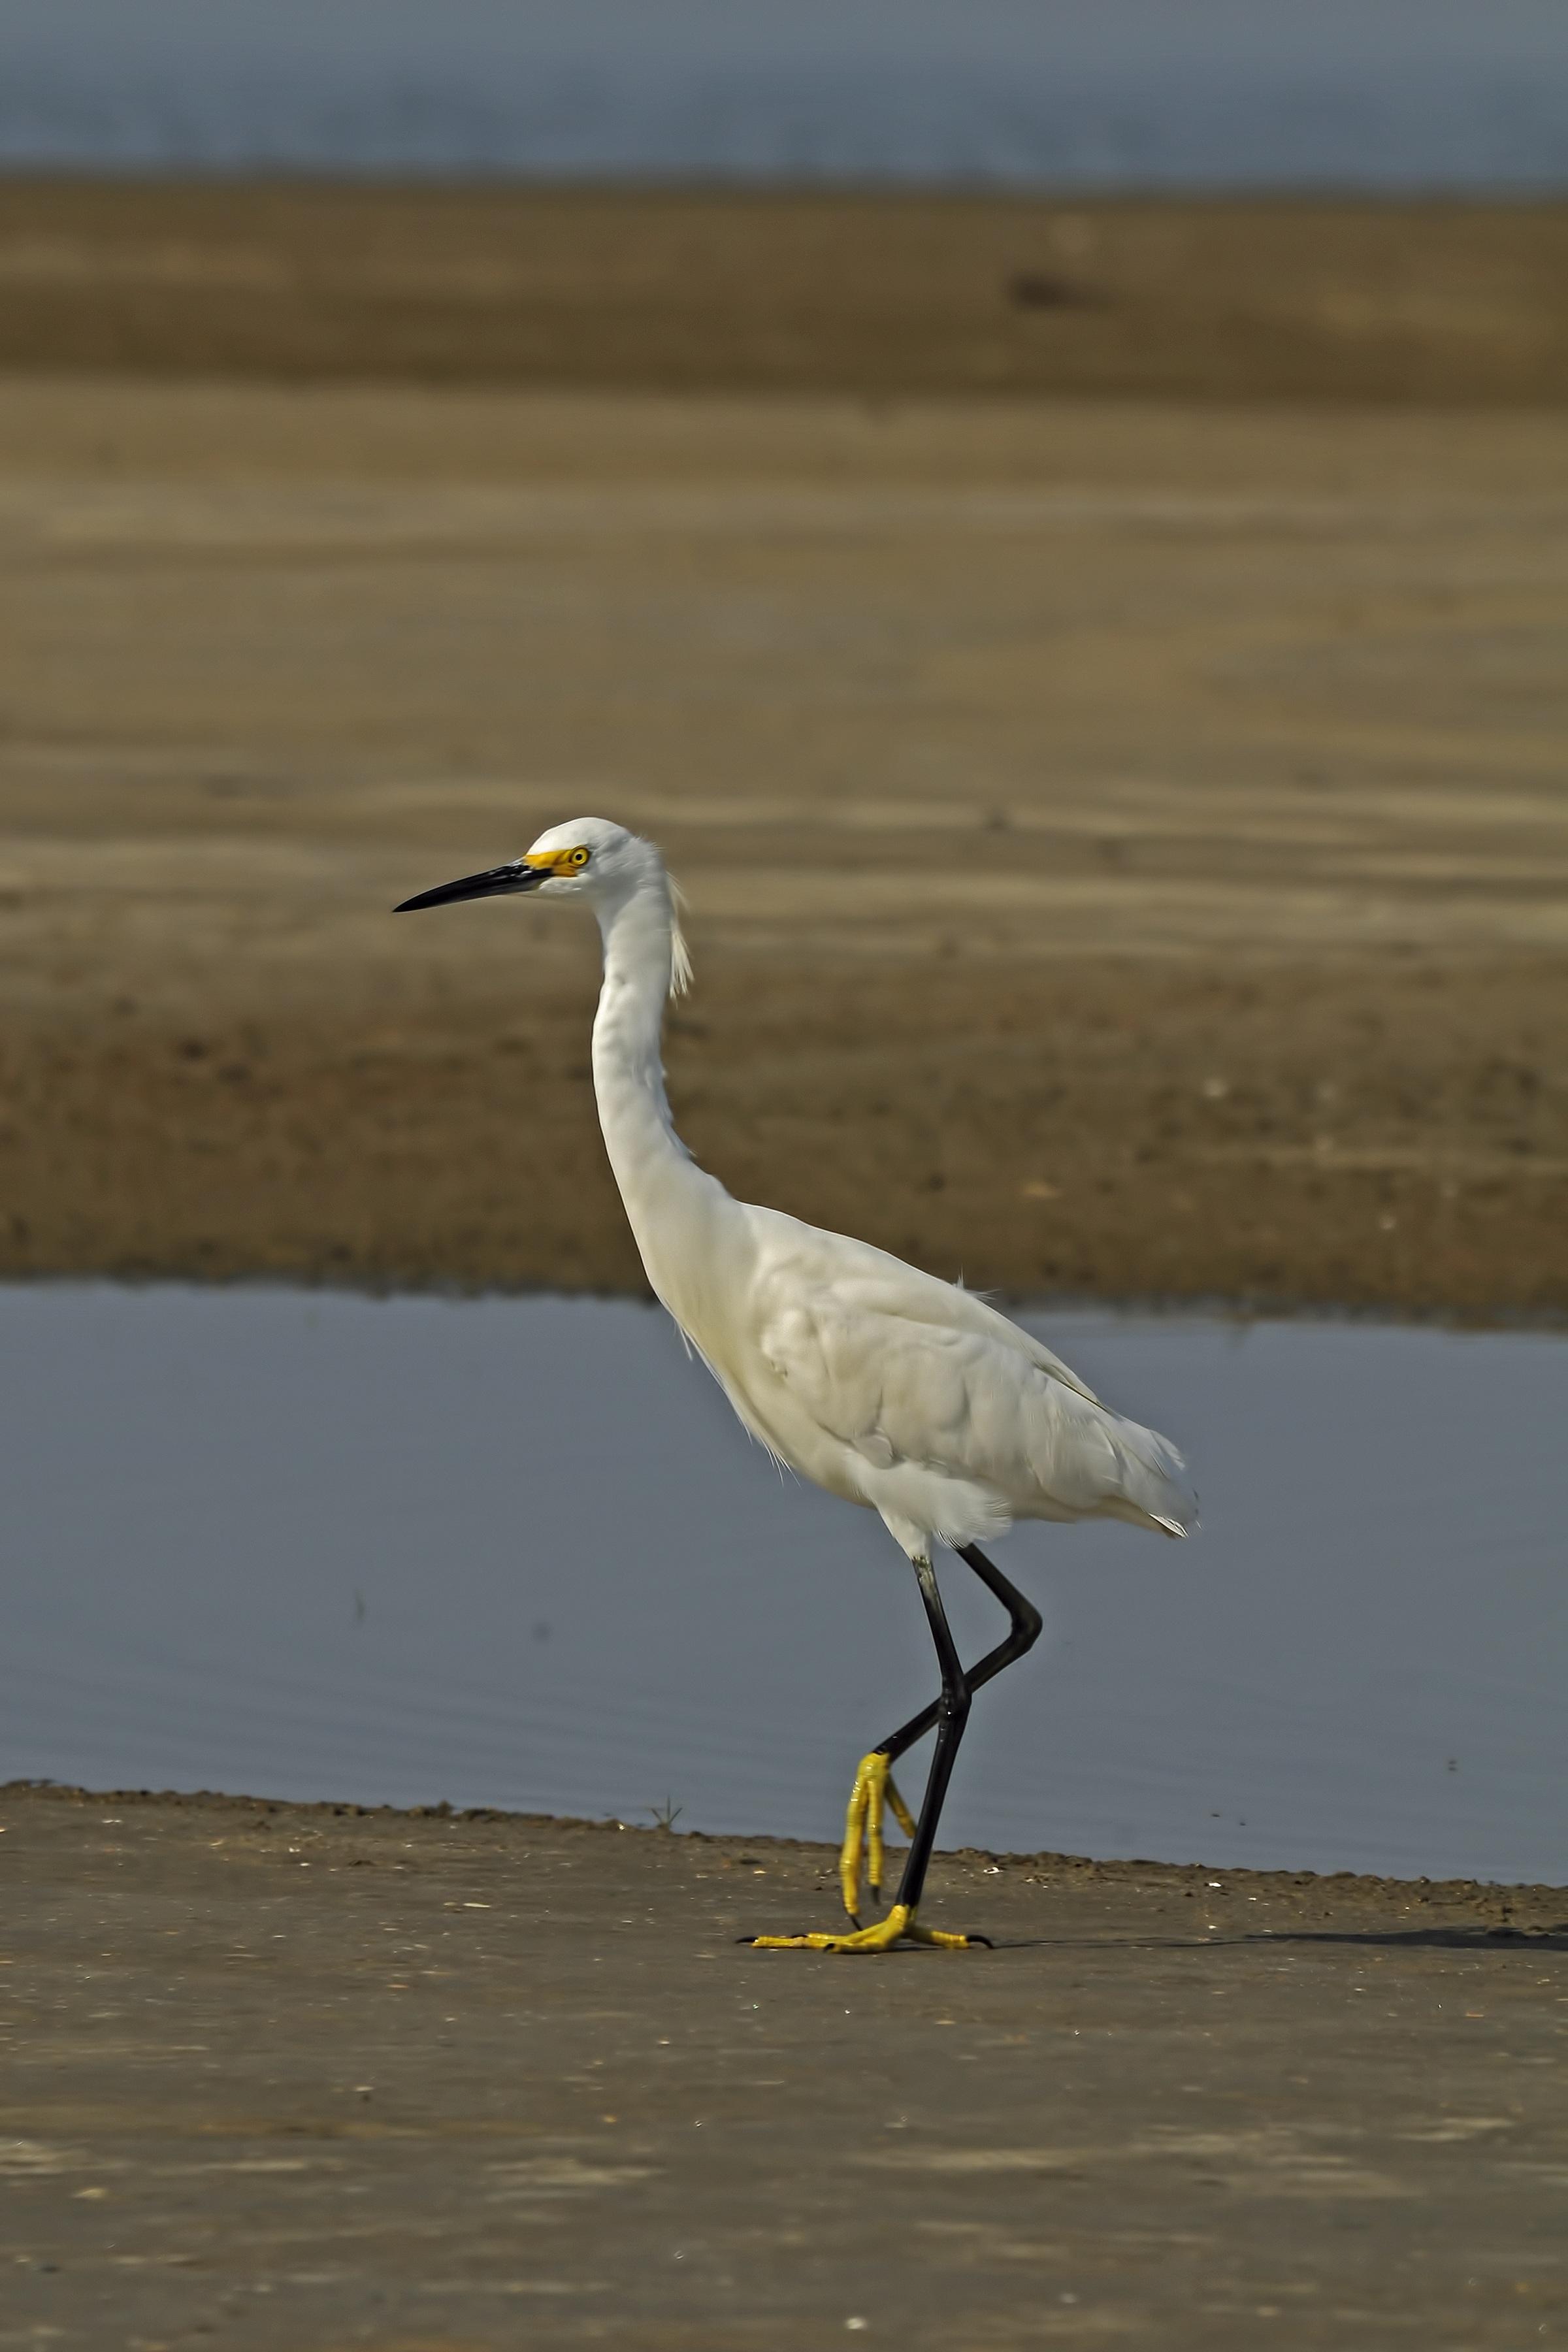
sea, nature, wetlands, bird, wing, wildlife, wild, beak, fauna, southern, vertebrate, egret, heron, great egret, snowy egret